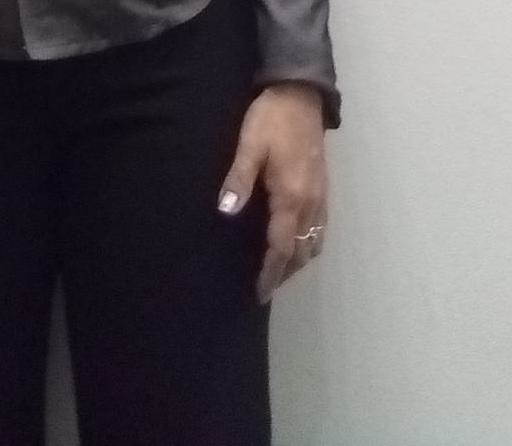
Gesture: no_gesture